Monmouthshire and South Wales Coal Owners' Association

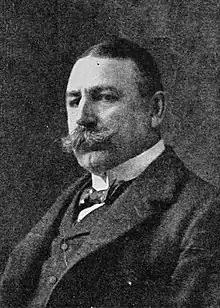
Clifford Cory (1859–1941), at one time chairman of the association

Following World War I (1914–18) there was a discussion about the possibility of the mines being nationalized.